Diploma mills in the United States

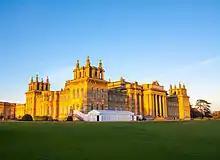
Blenheim Palace, birthplace of Winston Churchill. While not part of a university, its image was featured as part of the campus of the fictional Robertstown University, a diploma mill.

Diploma mills in the United States (also known as a degree mill) are organizations that award academic degrees and diplomas with substandard or no academic study and without academic approval by officially recognized educational accrediting bodies or qualified government agencies. The purchaser can then claim to hold an academic degree, and the organization is motivated by making a profit. These degrees are often awarded based on vaguely construed life experience. Some organizations claim accreditation by non-recognized/unapproved accrediting bodies set up for the purposes of providing a veneer of authenticity.